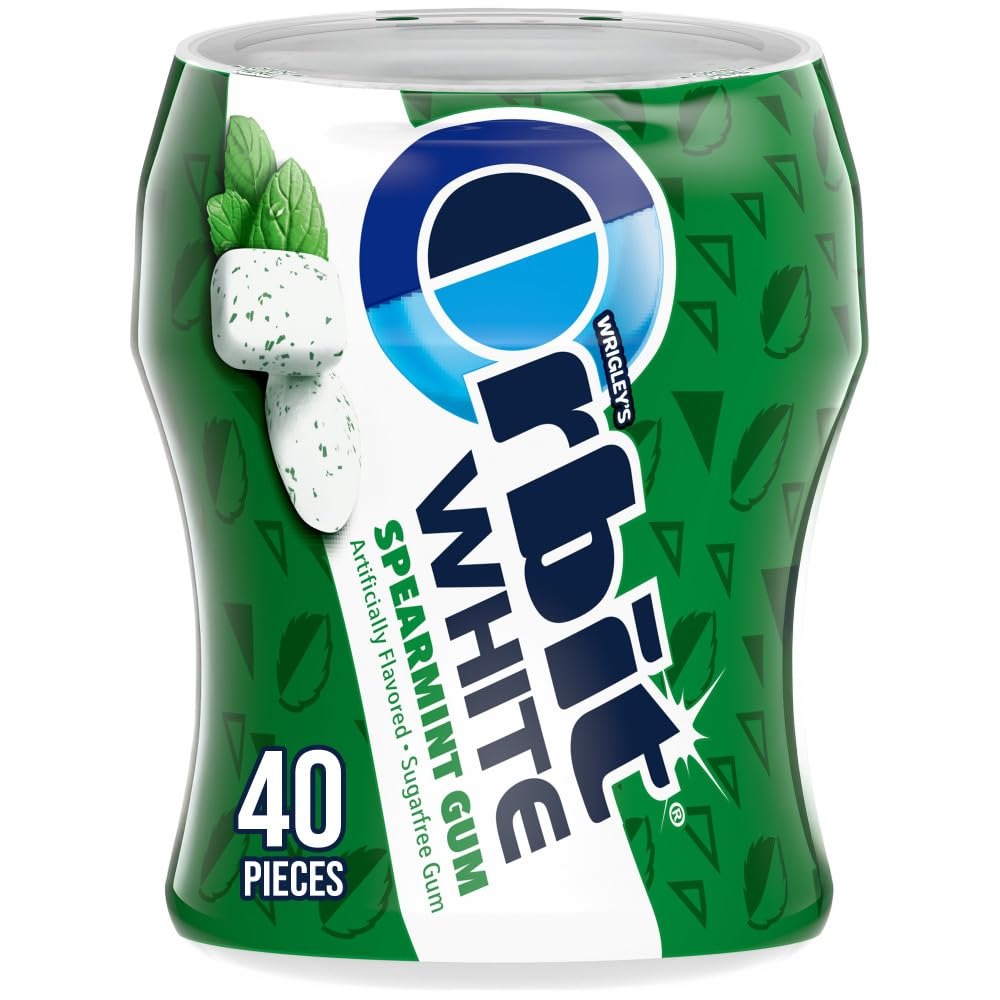
Item Name: ORBIT WHITE Gum Spearmint Chewing Gum Sugar-Free, 40-Piece Bottle, Bulk
Bullet Point 1: BRIGHTEN YOUR SMILE: ORBIT WHITE Spearmint Gum helps keep your teeth looking luminous, providing you with a confident smile with every chew
Bullet Point 2: CONVENIENT PORTABILITY: The 40-piece gum pack fits perfectly in your car cup holder, ensuring your favorite mint gum is always within reach for a quick refresh
Bullet Point 3: FRESH, CLEAN FLAVOR: Enjoy a burst of refreshing spearmint gum in every piece, offering a clean and invigorating taste experience that awakens your senses
Bullet Point 4: SUGAR FREE GUM CHOICE: Enjoy guilt-free chewing with our sugar-free gum formula, perfect for maintaining fresh breath without the worry of added sugar
Bullet Point 5: PERFECT GIFT OPTION: Ideal for Christmas stockings or birthday gifts, this pack of gum makes a thoughtful and refreshing treat for loved ones who enjoy minty freshness
Value: 40.0
Unit: Count

Price: 5.64